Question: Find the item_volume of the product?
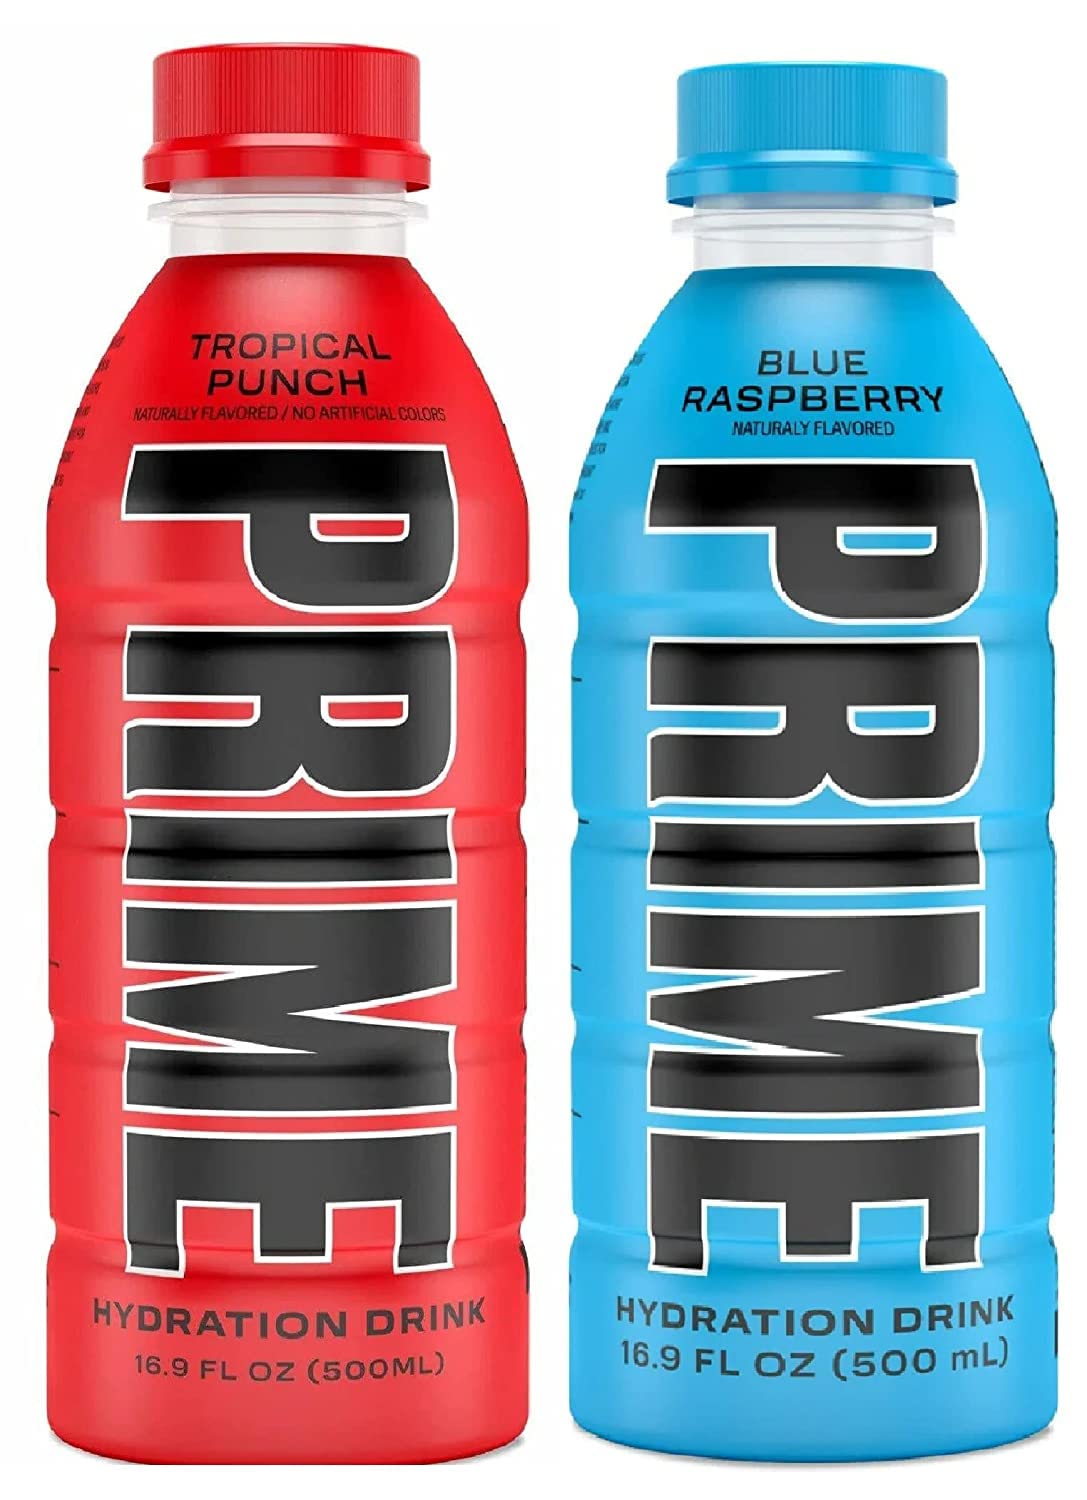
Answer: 16.9 fluid ounce